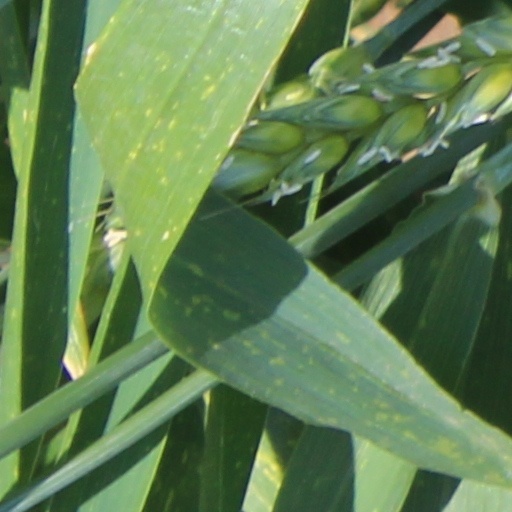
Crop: wheat